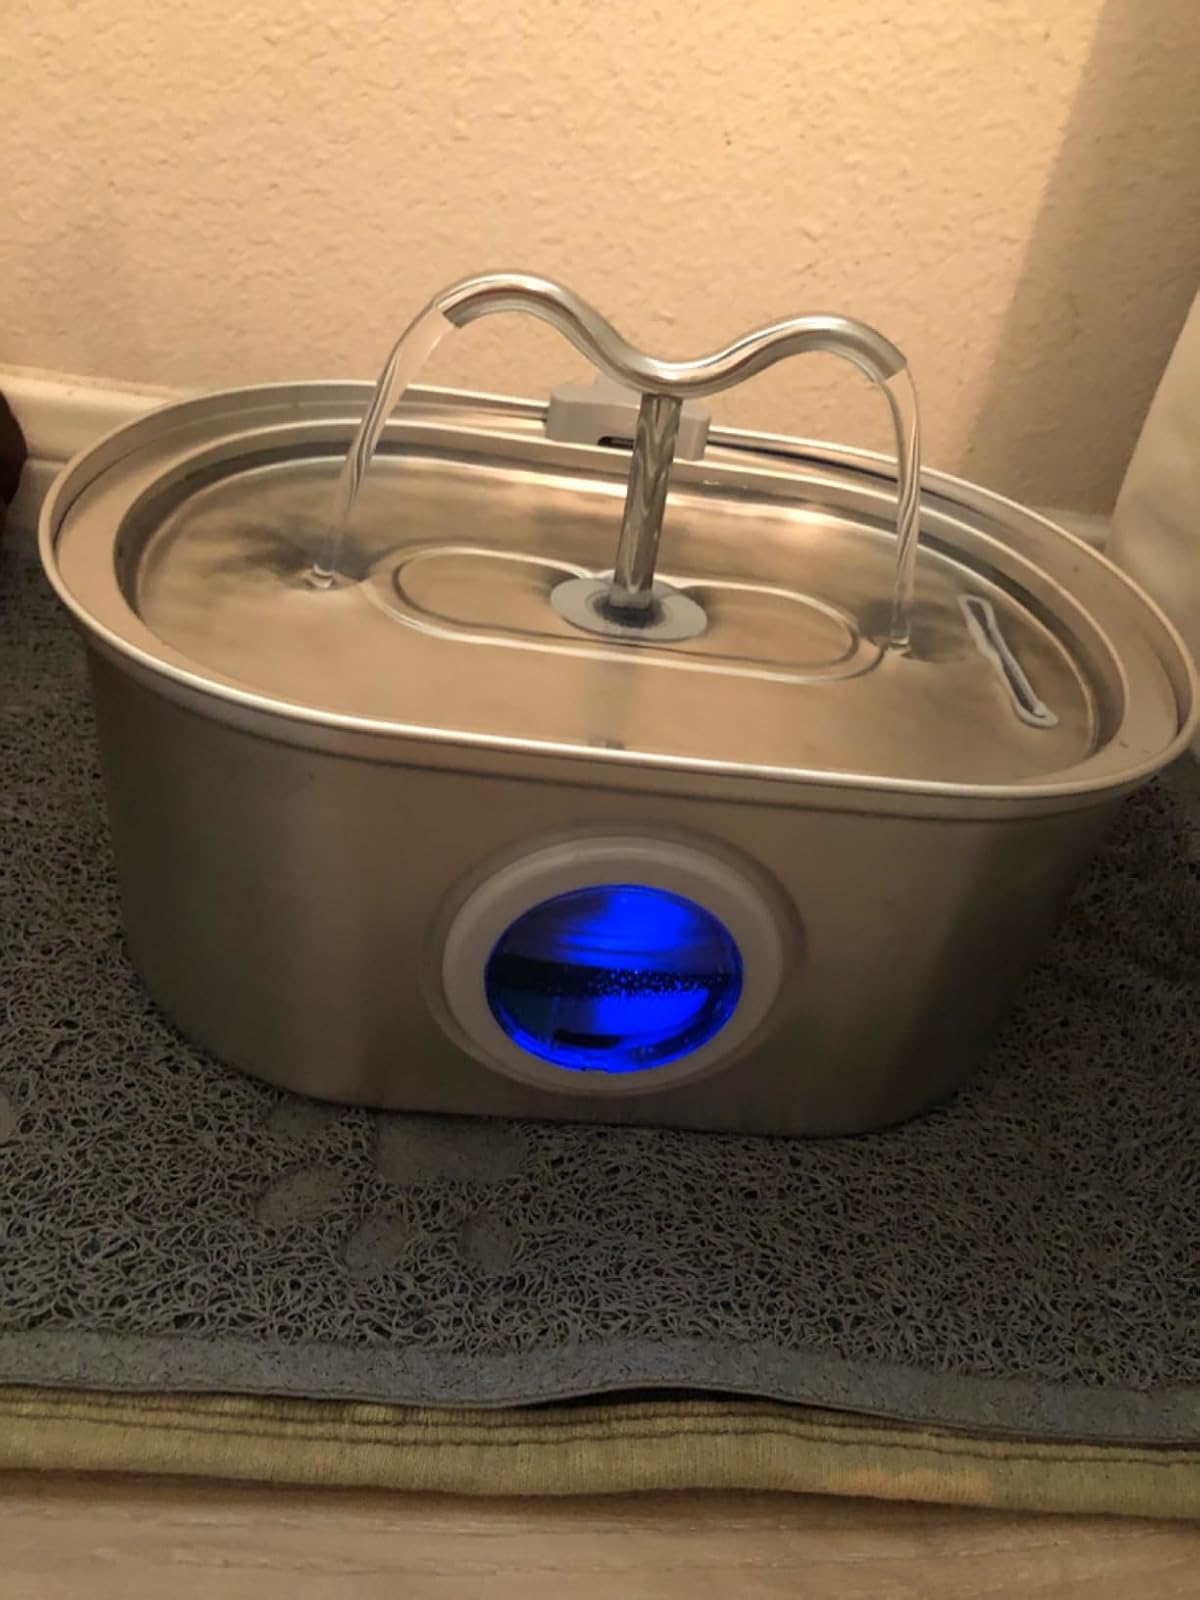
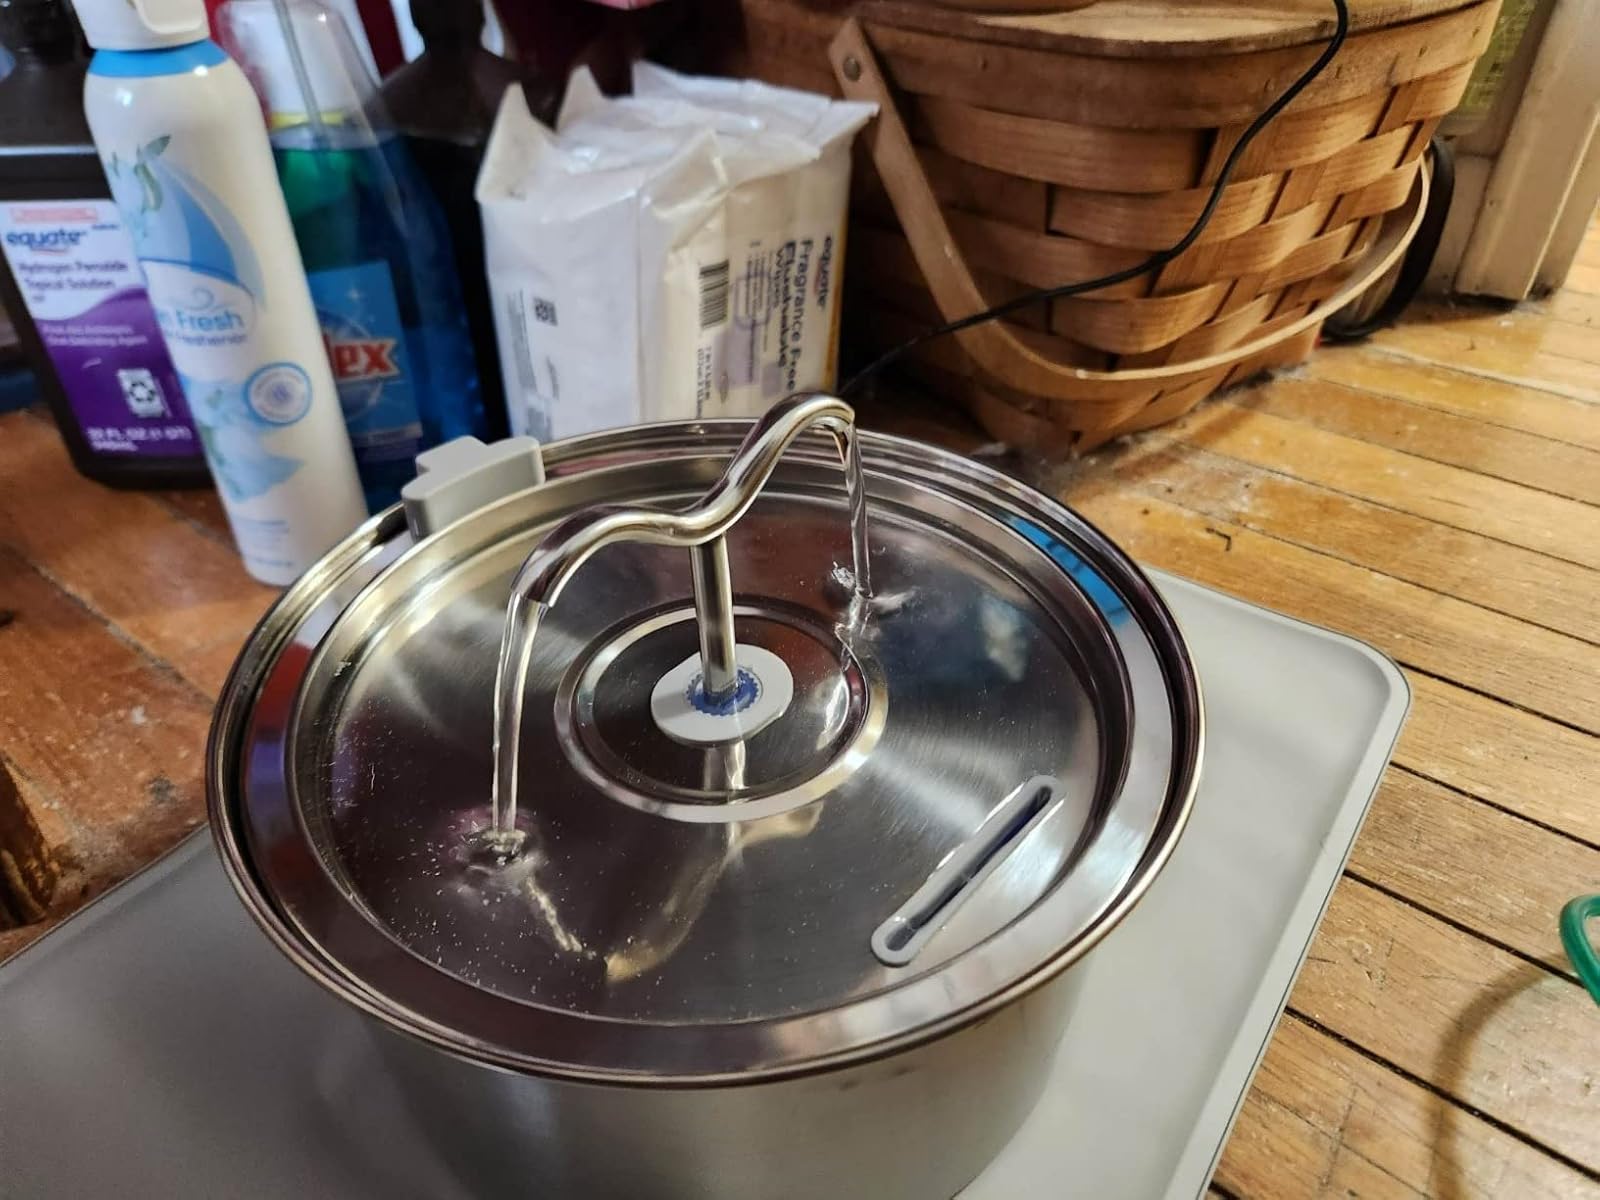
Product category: items_bowl
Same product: no